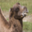
Label: camel